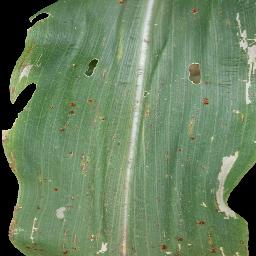
Label: Corn___Common_rust